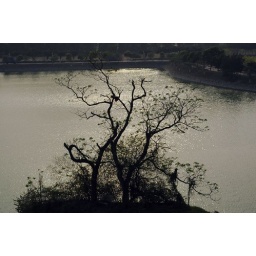
tree in lake